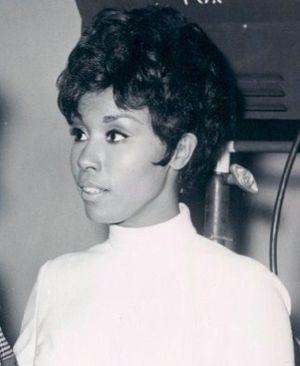
Diahann Carroll, nom de scène de Carol Diahann Johnson, née le 17 juillet 1935 dans le Bronx et morte le 4 octobre 2019 à Los Angeles, est une actrice et chanteuse américaine.